7-Eleven (cycling team)

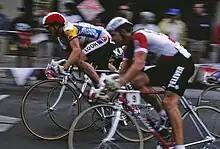
Davis Phinney, Team 7-Eleven rider, corners on Greg LeMond's left during the Fisherman's Wharf Criterium stage of the 1986 Coors Classic in San Francisco, CA.

7-Eleven was formed as an amateur cycling team in 1981 by Ochowicz, a 29-year-old former Olympic cyclist from the U.S., who was married to Olympic speed skating gold medalist Sheila Young. Ochowicz had managed the U.S. national speed-skating team and was friends with Eric and Beth Heiden, who were both excellent cyclists as well as champion speed skaters. He managed to get sponsorship from the Southland Corporation, owners of the 7-Eleven convenience-store chain, and bicycle manufacturer Schwinn to form an amateur team. Of the seven men on the inaugural 7-Eleven-Schwinn team racing in 1981, Eric Heiden (who swept the gold medals in speed skating in the 1980 Winter Olympics) was the captain and the best known. The other Americans were Jeff Bradley, Greg Demgen, Bradley Davies, Tom Schuler, Danny Van Haute and Roger Young (Ochowicz's brother-in-law). They were joined by Canadian Ron Hayman. Although Schwinn dropped out as a co-sponsor in 1982, 7-Eleven added a women's team with Rebecca Twigg, among others, as well as more male riders, including Davis Phinney, Ron Kiefel and Canadian Alex Stieda. The all-amateur 7-Eleven team was featured in the 1985 movie "American Flyers", starring Kevin Costner. The 1986 Cycling Media Guide published for the 1986 World Championships lists Jeff Bradley, Chris Carmichael, Alexi Grewal, Eric Heiden, Ron Kiefel, Davis Phinney, Bob Roll, Tom Schuler, Doug Shapiro and Alex Stieda with an additional group of amateur men on the team including Frankie Andreu, Curt Harnett, David Lettieri, Robert Mathis, Leonard "Harvey" Nitz and Russell Scott.